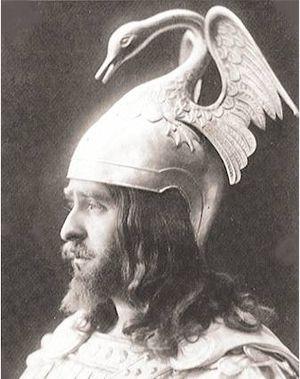
Paul Franz, de son vrai nom François Gautier, né à Paris le 30 novembre 1876 et mort également à Paris le 20 avril 1950, était un chanteur d’opéra français, reconnu comme l’un des meilleurs chanteurs wagnériens de son époque. Il a longtemps chanté à l’Opéra de Paris et devint ensuite professeur au Conservatoire de Paris.